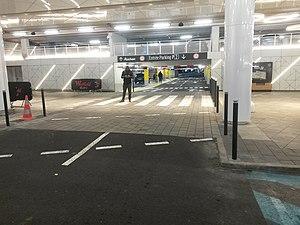
Cet aménagement, dans un parking bas du centre commercial Vélizy 2, constitue un exemple de passage piéton aménagé en trottoir traversant. Le relèvement et le revêtement de la chaussée présentent la chaussée comme coupant le trottoir, et non l'inverse, matérialisant le fait que les piétons y ont une priorité absolue.
Un trottoir traversant est une manière d'aménager certains carrefours où ce n'est pas la voie de circulation générale mais le trottoir qui est continu. Ce type d'aménagement est inscrit au code de la route belge depuis janvier 2004.